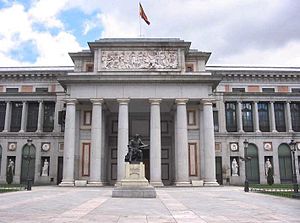
Spaniens historie / 18. og 19. århundrede
Pradomuseet
Artiklen Spaniens historie handler om Spaniens Historie gennem tiderne.